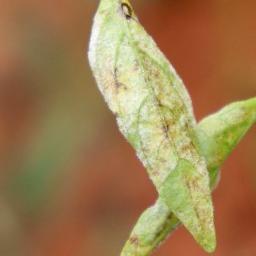
Label: powdery mildew